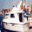
Label: ship